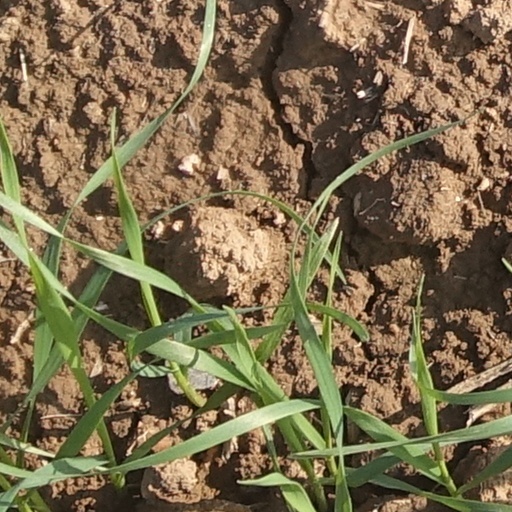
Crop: wheat